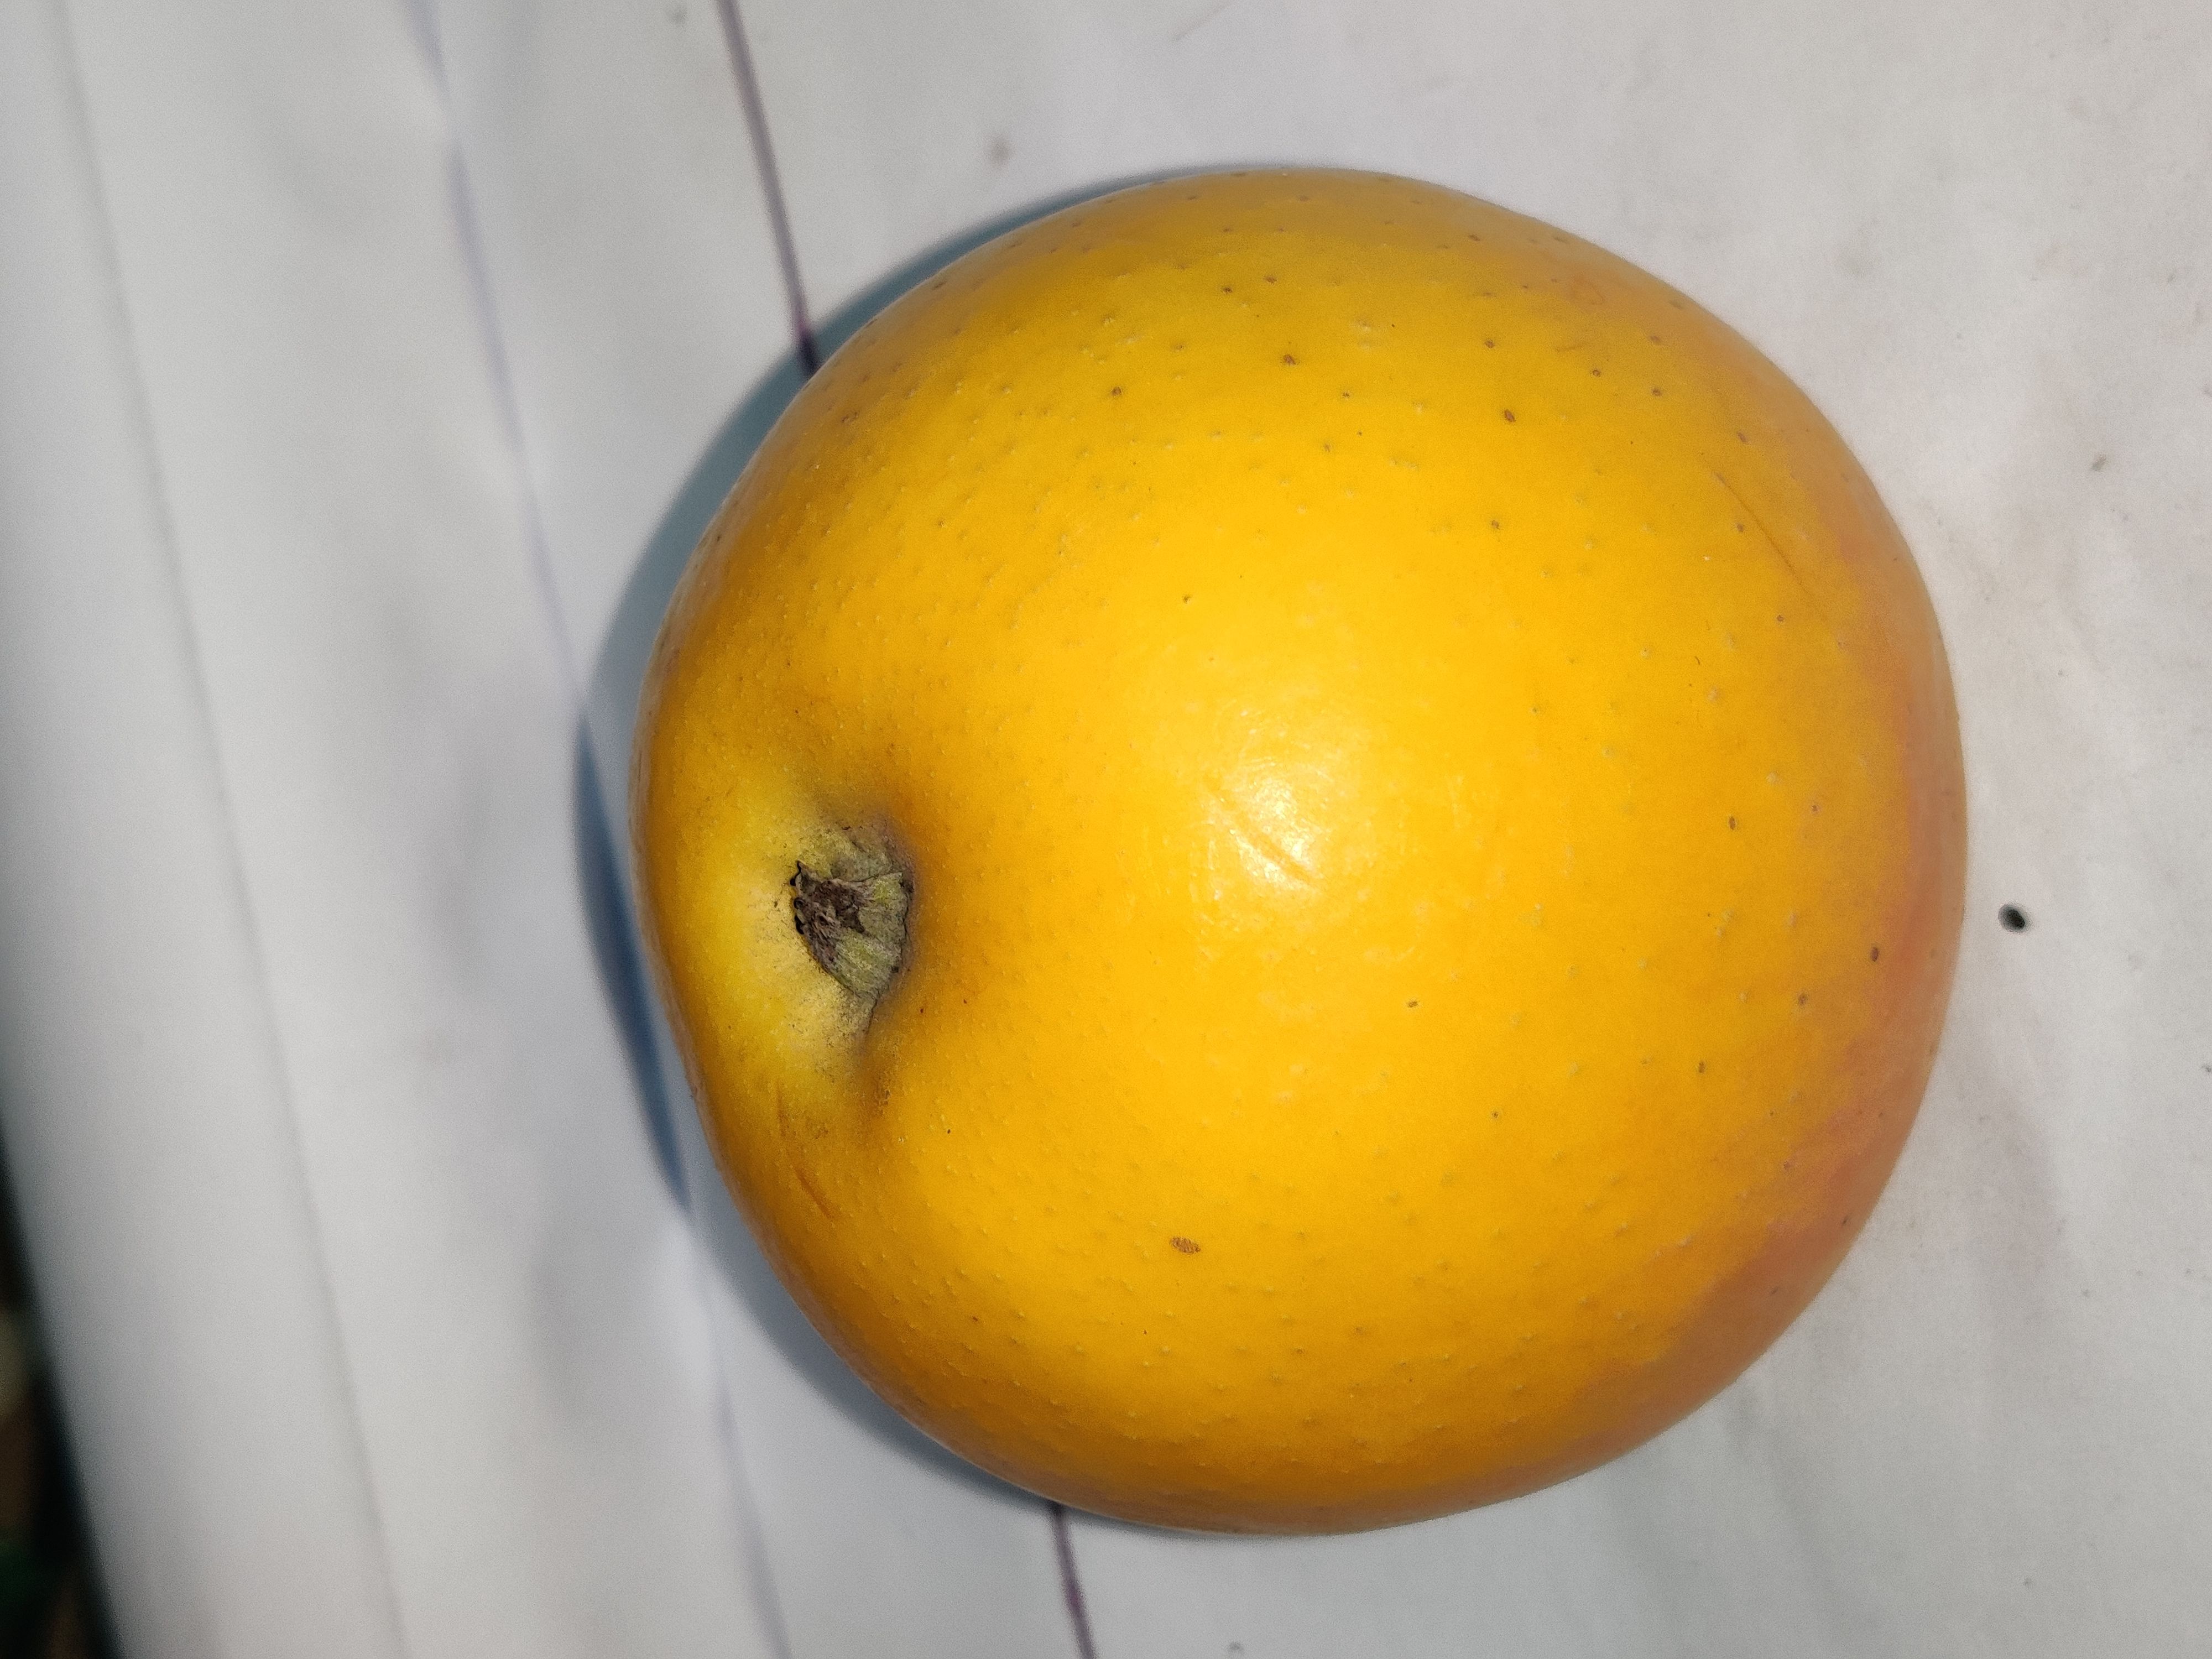
Fruit: apple
Grade: 1st-grade